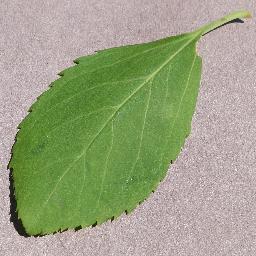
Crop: cherry
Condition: (including_sour)_healthy